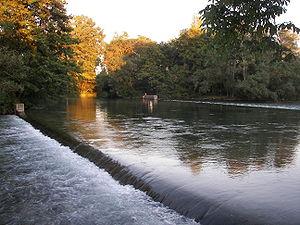
Photo prise par moi même le 21 Juin 2008 à L'Isle sur Sorgue (Vaucluse) au Partage des Eaux (de la Sorgue)
Le Comtat Venaissin ou, par ellipse, le Comtat, est un ancien État qui faisait partie des États pontificaux. Il a été fondé au Moyen Âge en 1274 et a été totalement dissous le 14 septembre 1791.
L'Isle-sur-la-Sorgue, ou couramment L'Isle-sur-Sorgue, est une commune française située dans le département de Vaucluse, en région Provence-Alpes-Côte d'Azur.
René Char, né le 14 juin 1907 à L'Isle-sur-la-Sorgue et mort le 19 février 1988 à Paris, est un poète et résistant français.
Le Partage des Eaux est un site de la commune française de L'Isle-sur-la-Sorgue.
La Sorgue est une rivière française issue de la fontaine de Vaucluse qui est la plus importante exsurgence de la France métropolitaine.